The Musicians (Caravaggio)

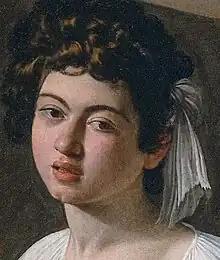
The Lute Player, 1596, oil on canvas, Caravaggio

Caravaggio seems to have composed the painting from studies of two figures. The central figure with the lute has been identified as Caravaggio's companion Mario Minniti, and the individual next to him and facing the viewer is possibly a self-portrait of the artist. The Cupid bears resemblance to the boy in "Boy Peeling Fruit", done a few years before, and also to the angel in "Saint Francis of Assisi in Ecstasy."